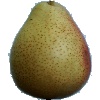
Label: pear_forelle